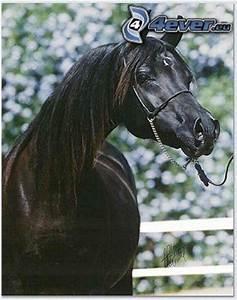
horse